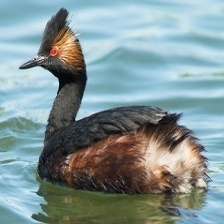
Species: BLACK-NECKED GREBE
Scientific name: PODICEPS NIGRICOLLIS